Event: Ecuador Earthquake
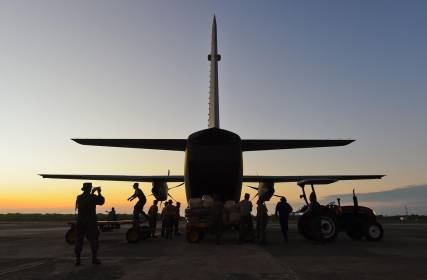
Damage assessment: no_damage